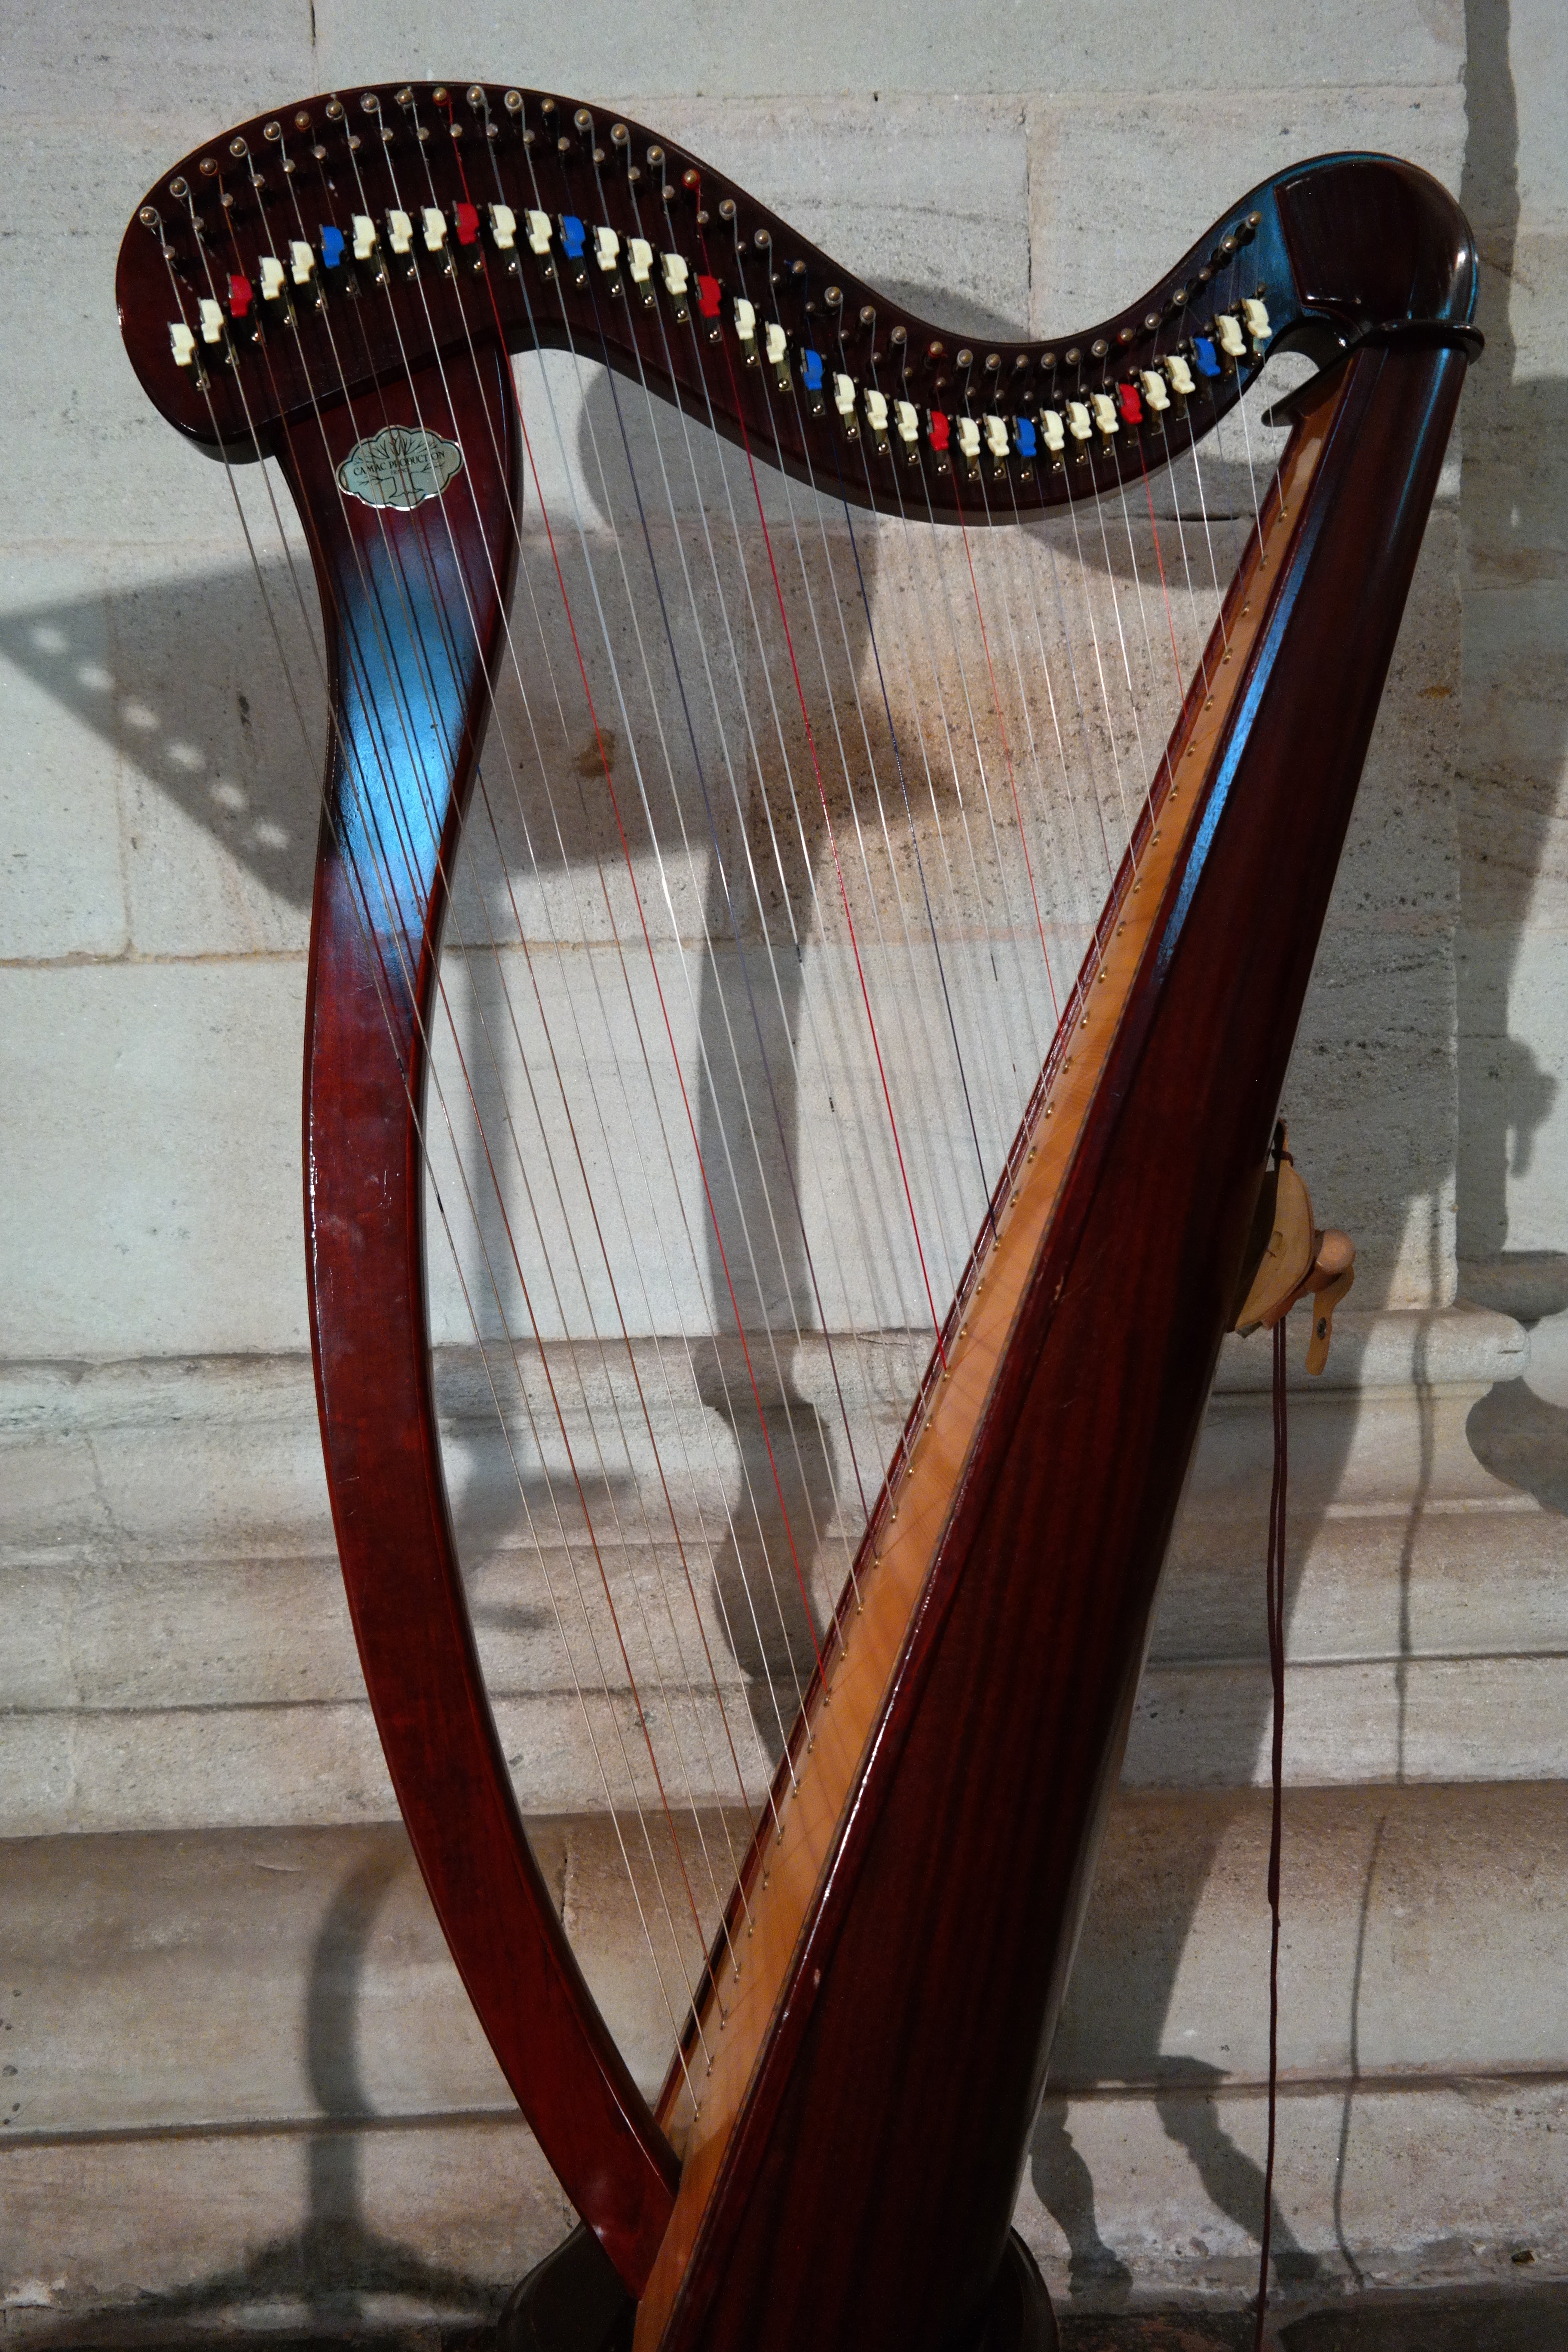
guitar, acoustic guitar, musical instrument, stringed instrument, neck, head, harp, strings, bass guitar, knee, concert harp, string instrument, plucked string instruments, cl rsach, plucked string instrument, voice pins, choir dopamine honing